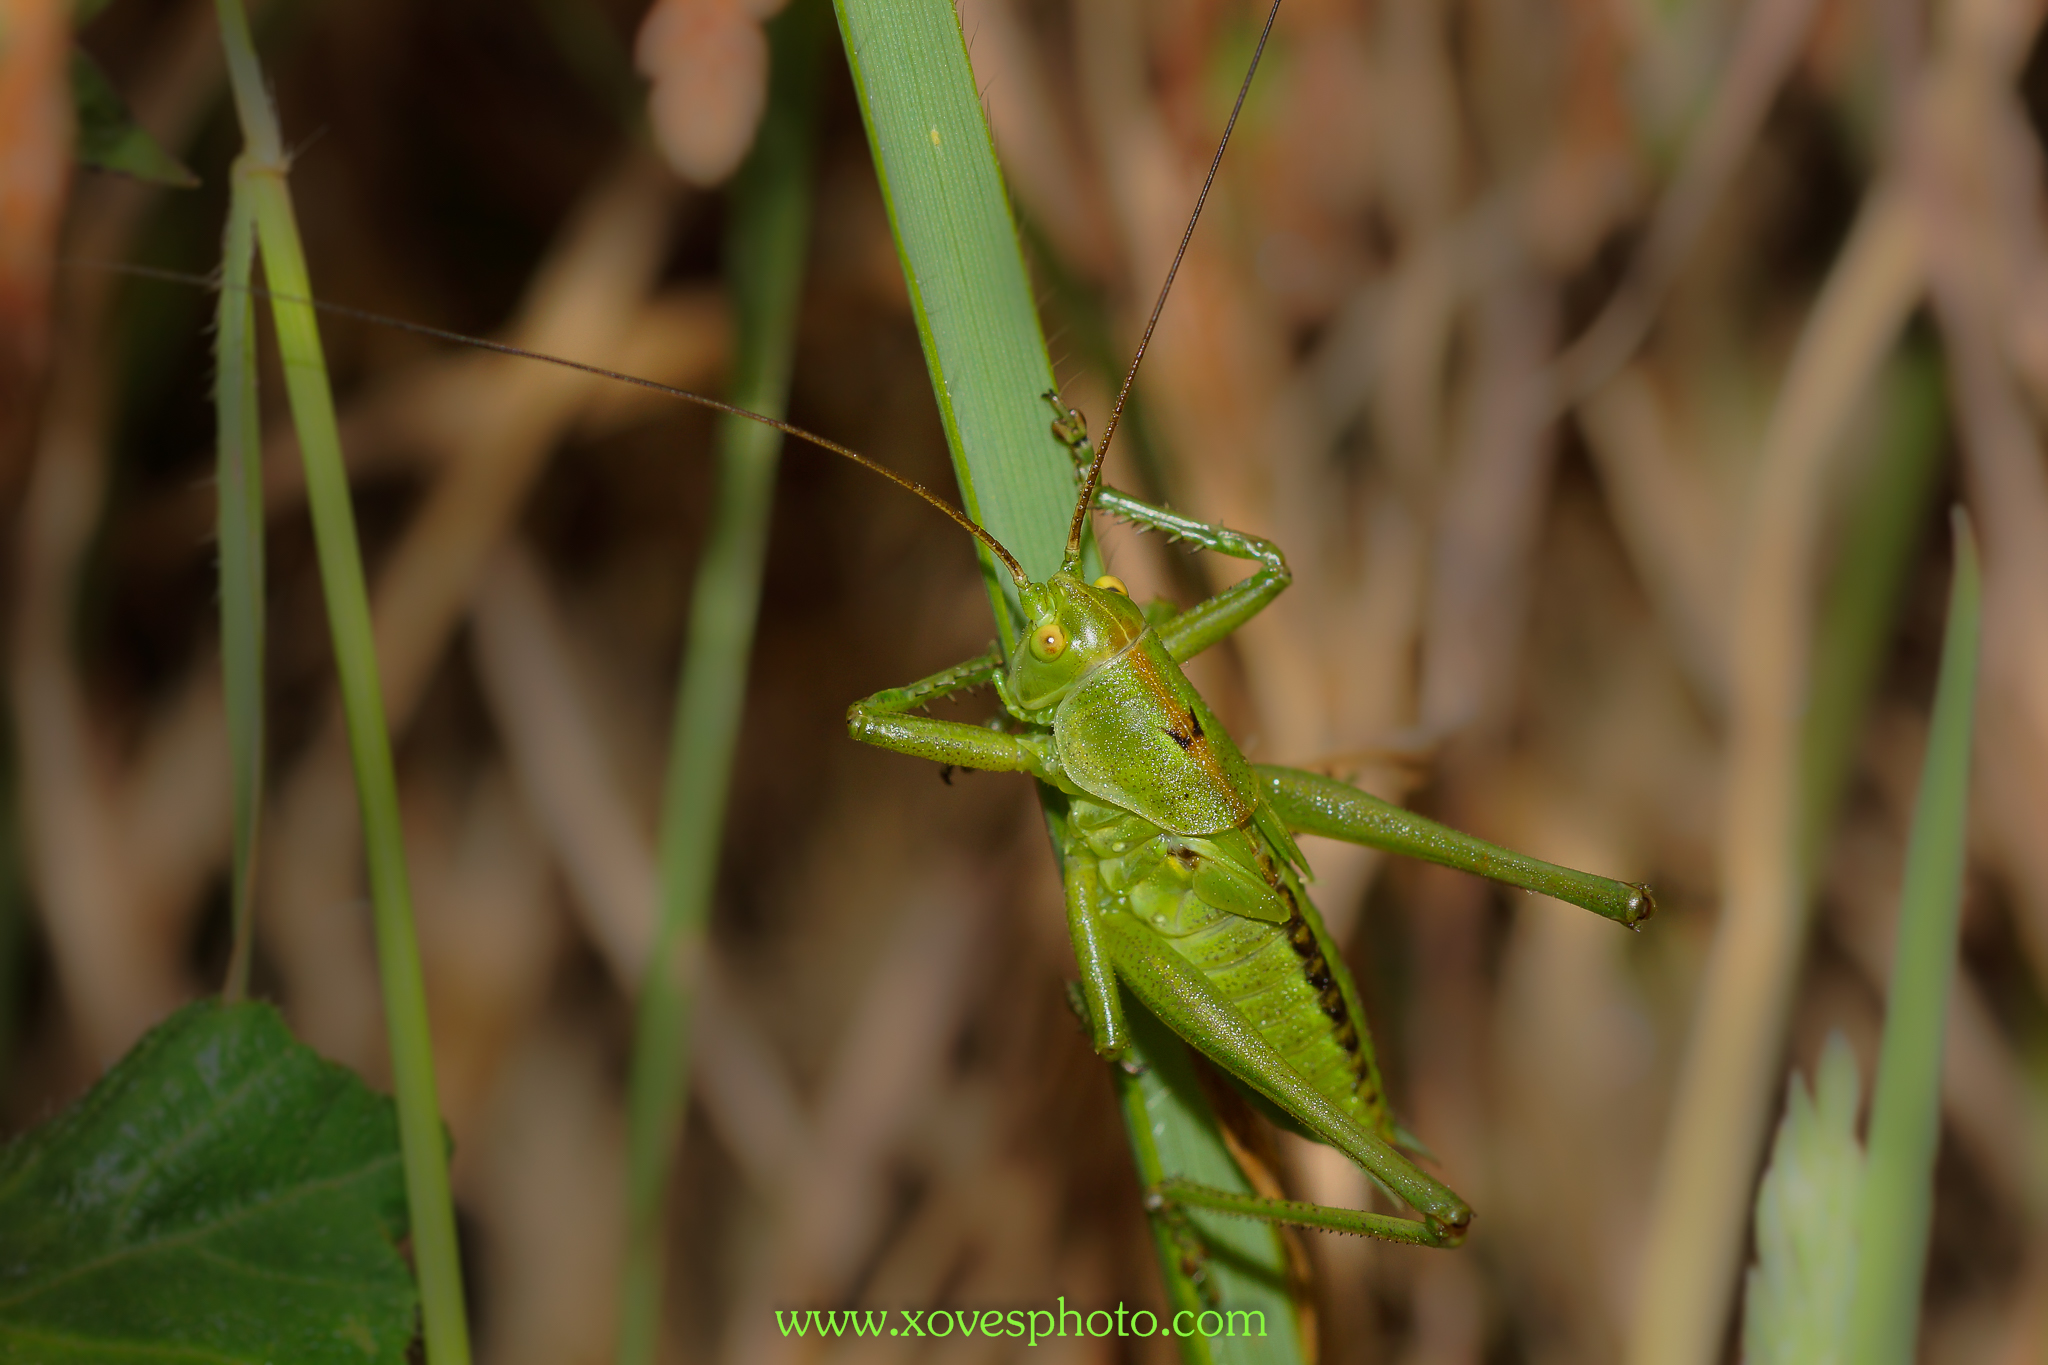
nature, grass, green, insect, macro, fauna, invertebrate, 100mm, animals, mantis, naturaleza, a77, damselfly, grasshopper, locust, ggl1, gaby1, xovesphoto, animales, saltamontes, sonya77, minolta100mm, gphoto, macro photography, grass family, plant stem, cricket like insect